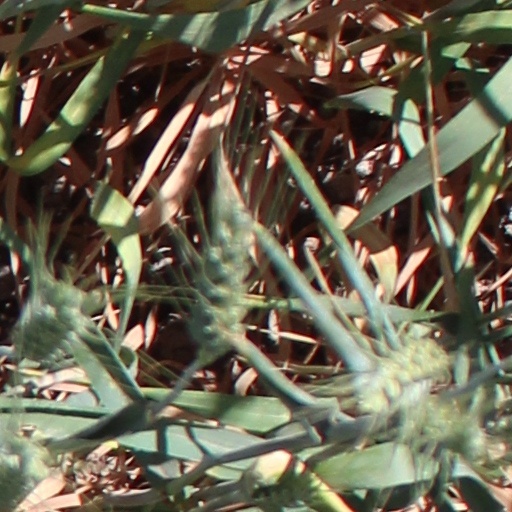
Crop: wheat